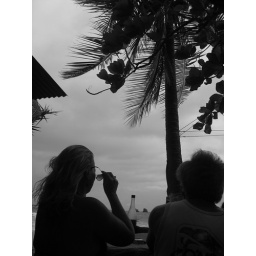
The gray sky looks normal in black and white